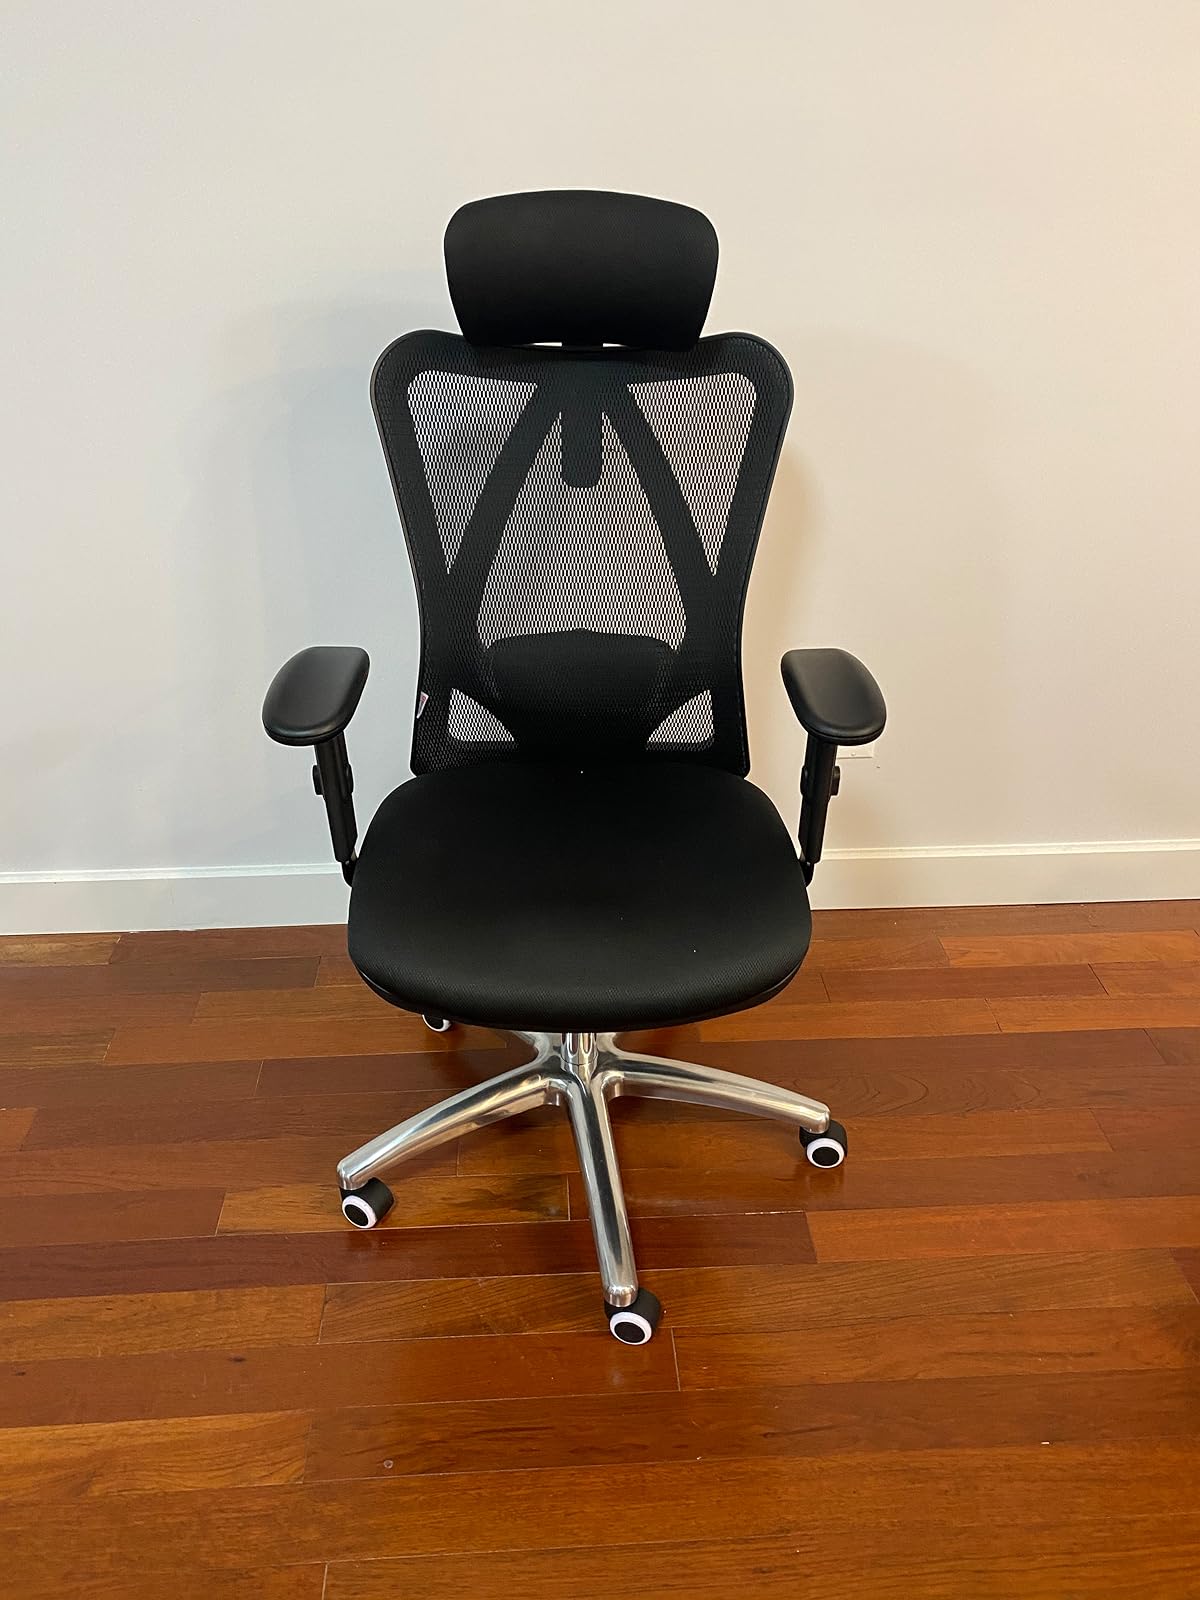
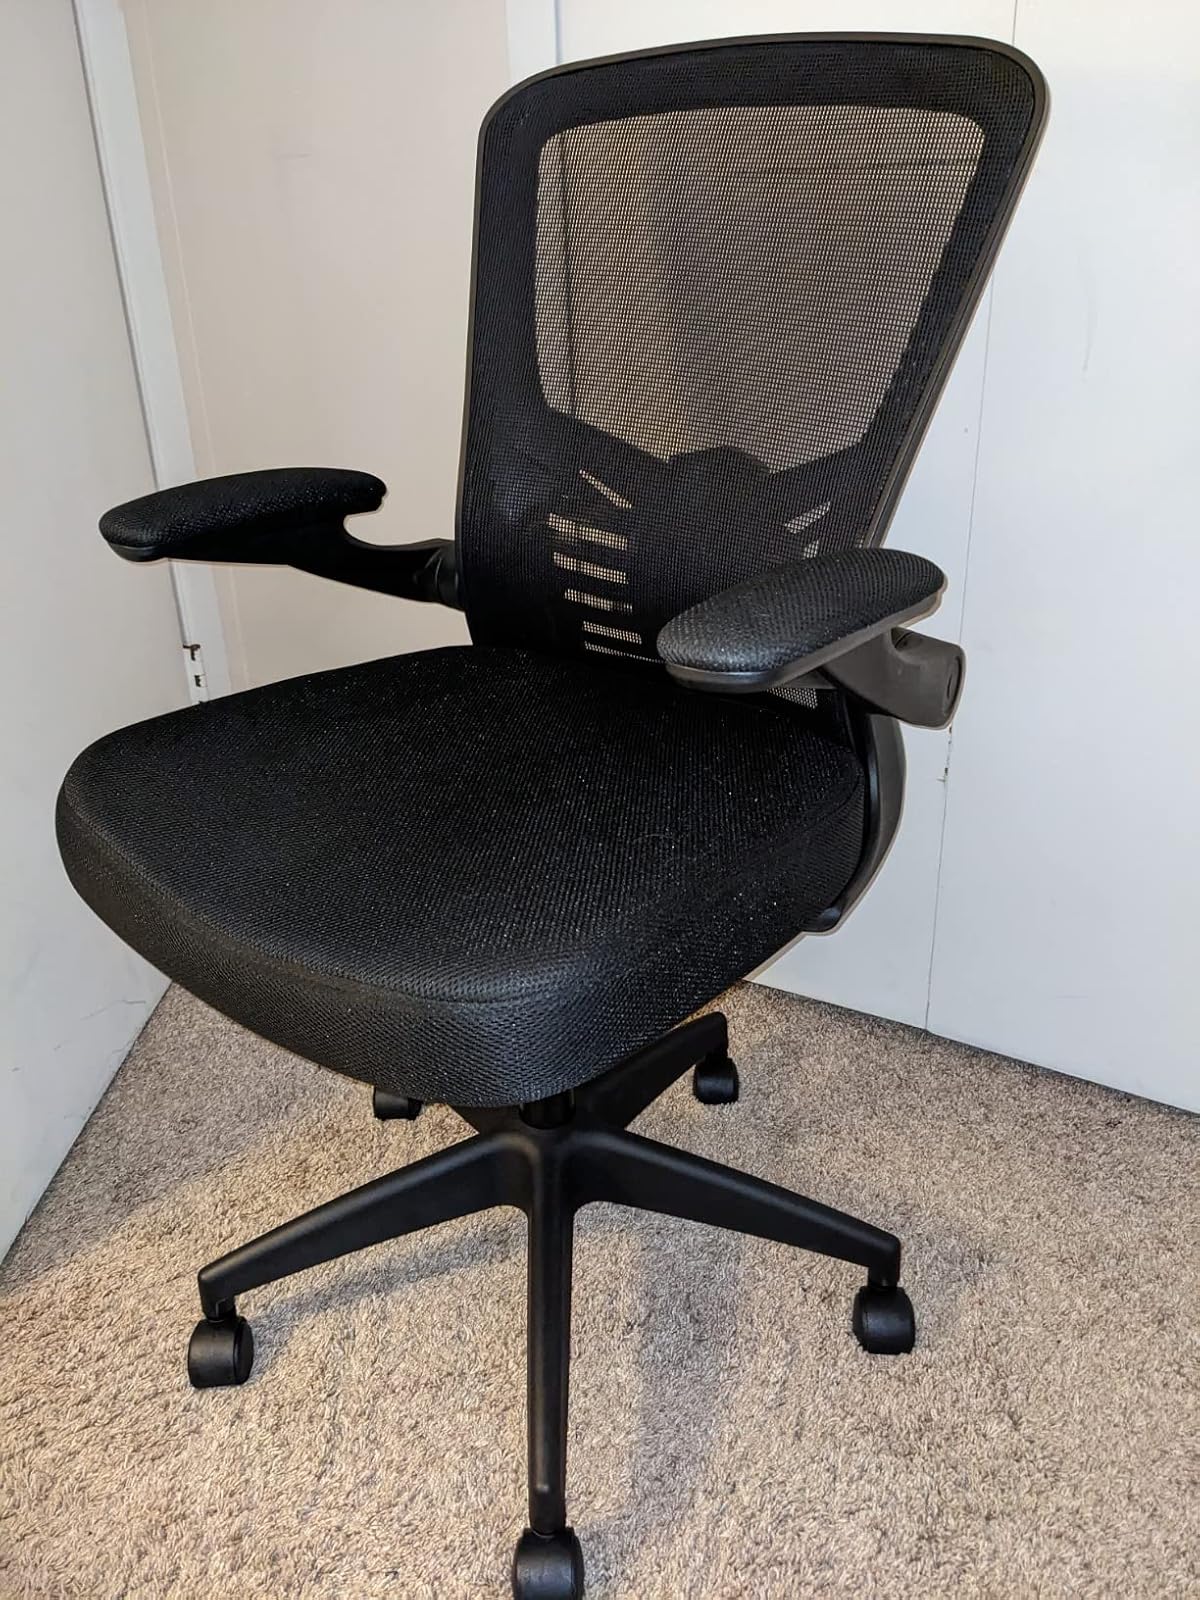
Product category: items_chair
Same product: no